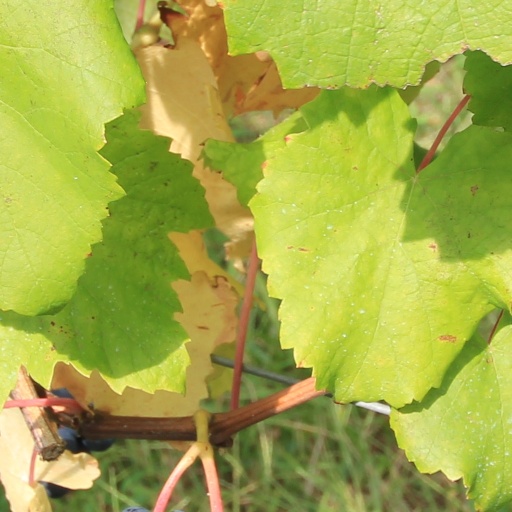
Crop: grape